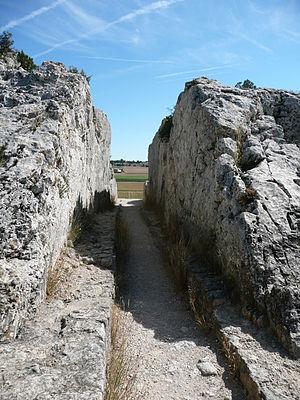
L'aqueduc et les moulins de Barbegal constituent un complexe romain de meunerie hydraulique situé à Fontvieille, à proximité de la ville d'Arles. Cet ensemble a été qualifié comme « La plus grande concentration connue de puissance mécanique du monde antique ».